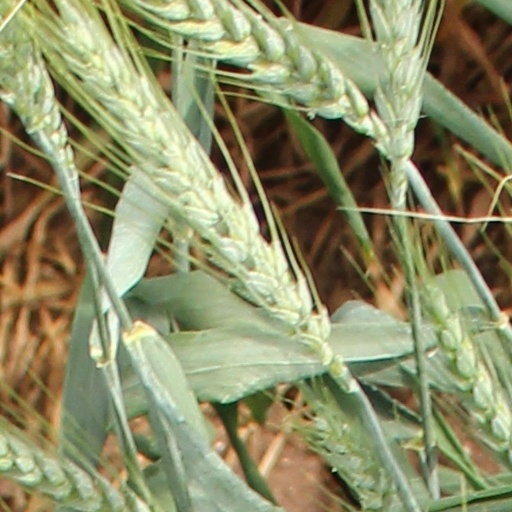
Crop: wheat